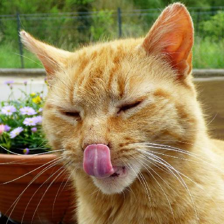
Label: animals